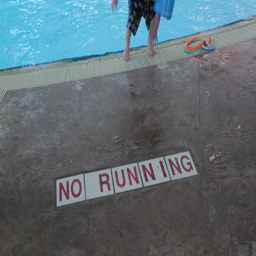
no running sign on the floor near a pool with kids feet going by